Rosey Grier

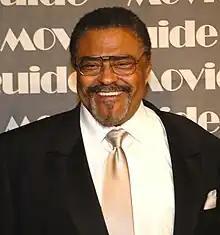
Grier in 2008 at the Movieguide Faith and Value Awards Gala

Roosevelt "Rosey" Grier (born July 14, 1932) is an American former football player, bodyguard, actor, singer, Protestant minister, and motivational speaker. He played professionally as a defensive tackle in the National Football League (NFL)